Andorra–Argentina relations

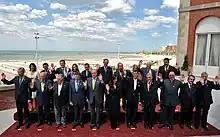
Andorran Prime Minister Jaume Bartumeu along with Argentine President Cristina Fernández de Kirchner at the 20th Ibero-American Summit in Mar del Plata, Argentina; December 2010.

Andorra and Argentina established diplomatic relations on 26 April 1995, after Andorra adopted a new constitution establishing them as a parliamentary democracy. Since establishing diplomatic relations; relations between both nations have been limited and have taken place primarily in multilateral forums. In March 2010, both nations signed an Agreement for the exchange of information in tax matters.